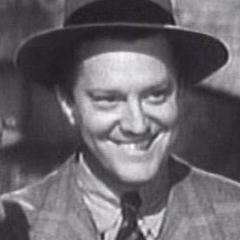
Age: 36